Dona Bertarelli

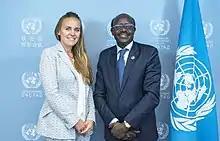
Special adviser to UNCTAD Dona Bertarelli and Mukhisa Kituyi of UNCTAD

In January 2013, Bertarelli bought a Maxi Trimaran called "Maxi Banque Populaire V" for her Spindrift racing team. In the same year, and with the boat now named "Maxi Spindrift 2", she co-skippered the team to victory in the 45th Rolex Fastnet and also set a new record for the America Discovery Route, beating the time set by Franck Cammas in 2007 by more than 20 hours.